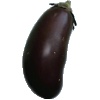
Label: Eggplant 1